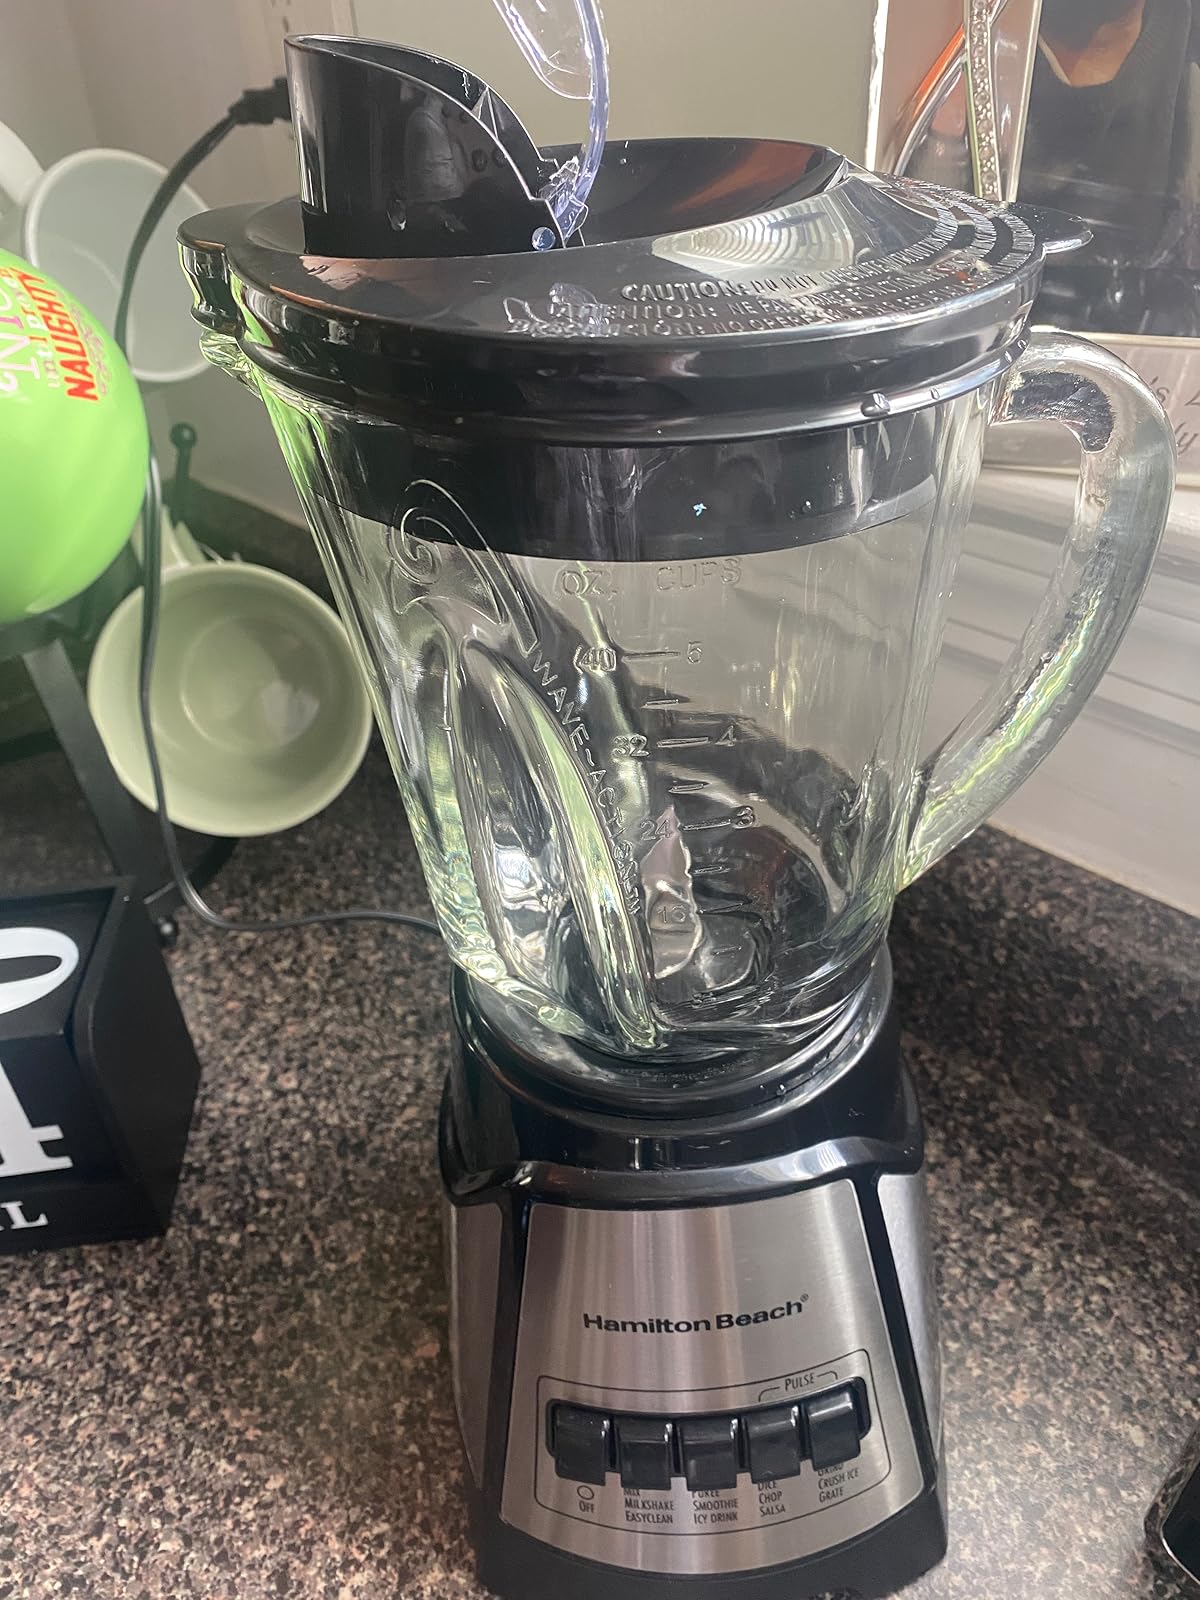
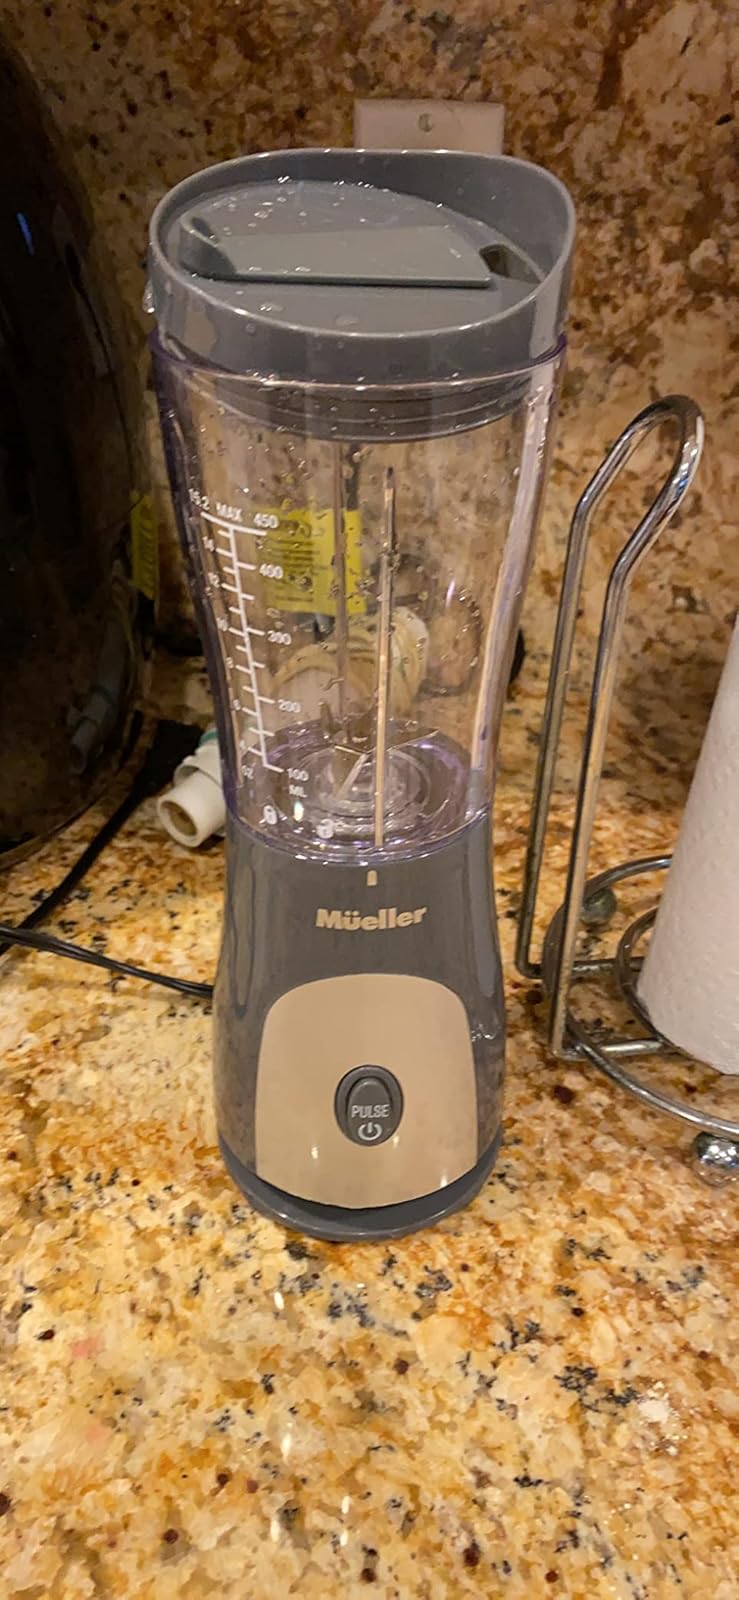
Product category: items_blender
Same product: no